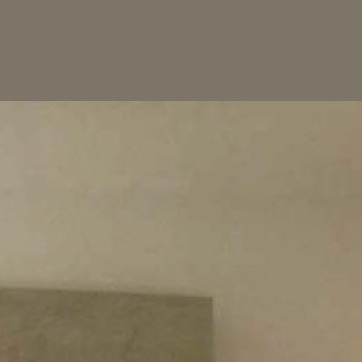
Material: painted